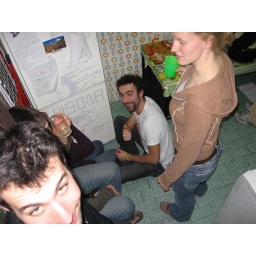
Why are Jenni and Chema on the kitchen floor in the middle of the pizza mess Andi wonders...